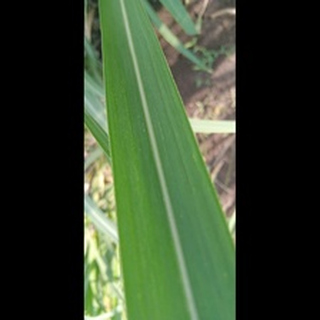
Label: healthy_sugarcane